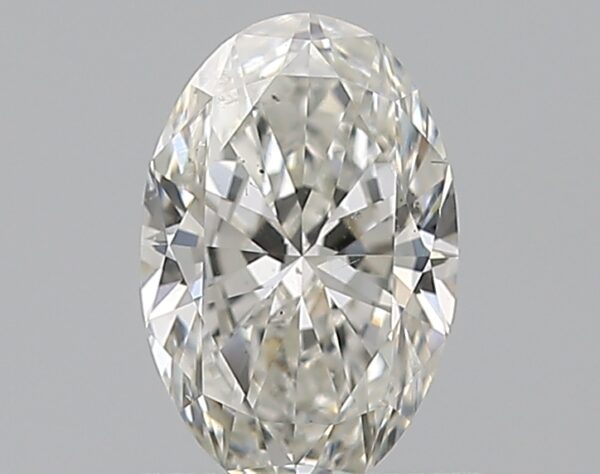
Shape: oval
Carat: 0.59
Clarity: SI1
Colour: G
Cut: EX
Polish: EX
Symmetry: VG
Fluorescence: N
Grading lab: GIA
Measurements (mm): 6.95 x 4.59 x 2.75